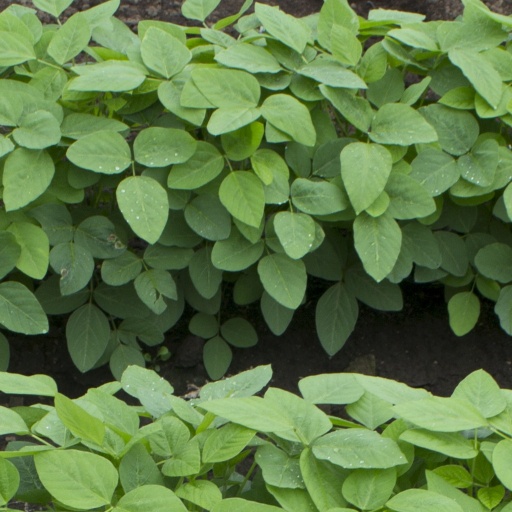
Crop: soybean